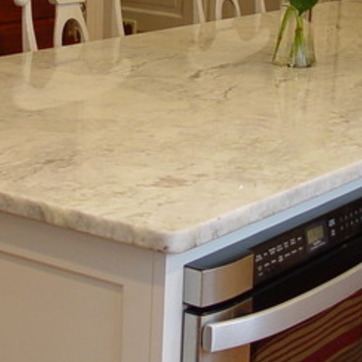
Material: polishedstone